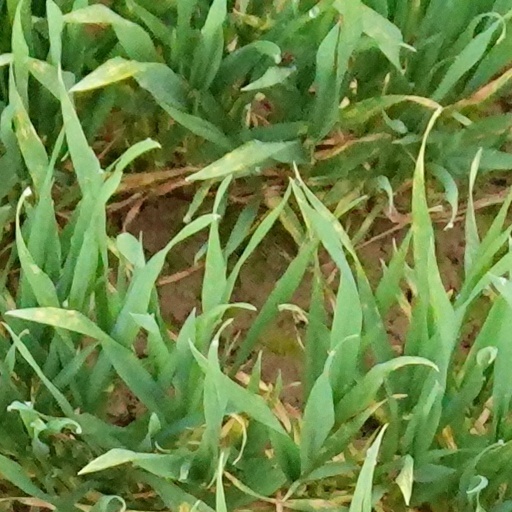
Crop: wheat